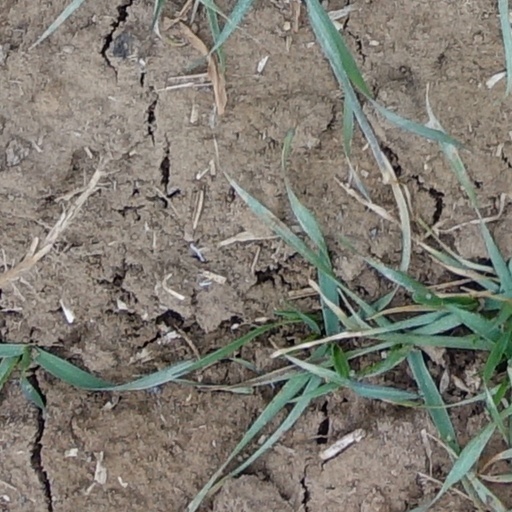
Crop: wheat